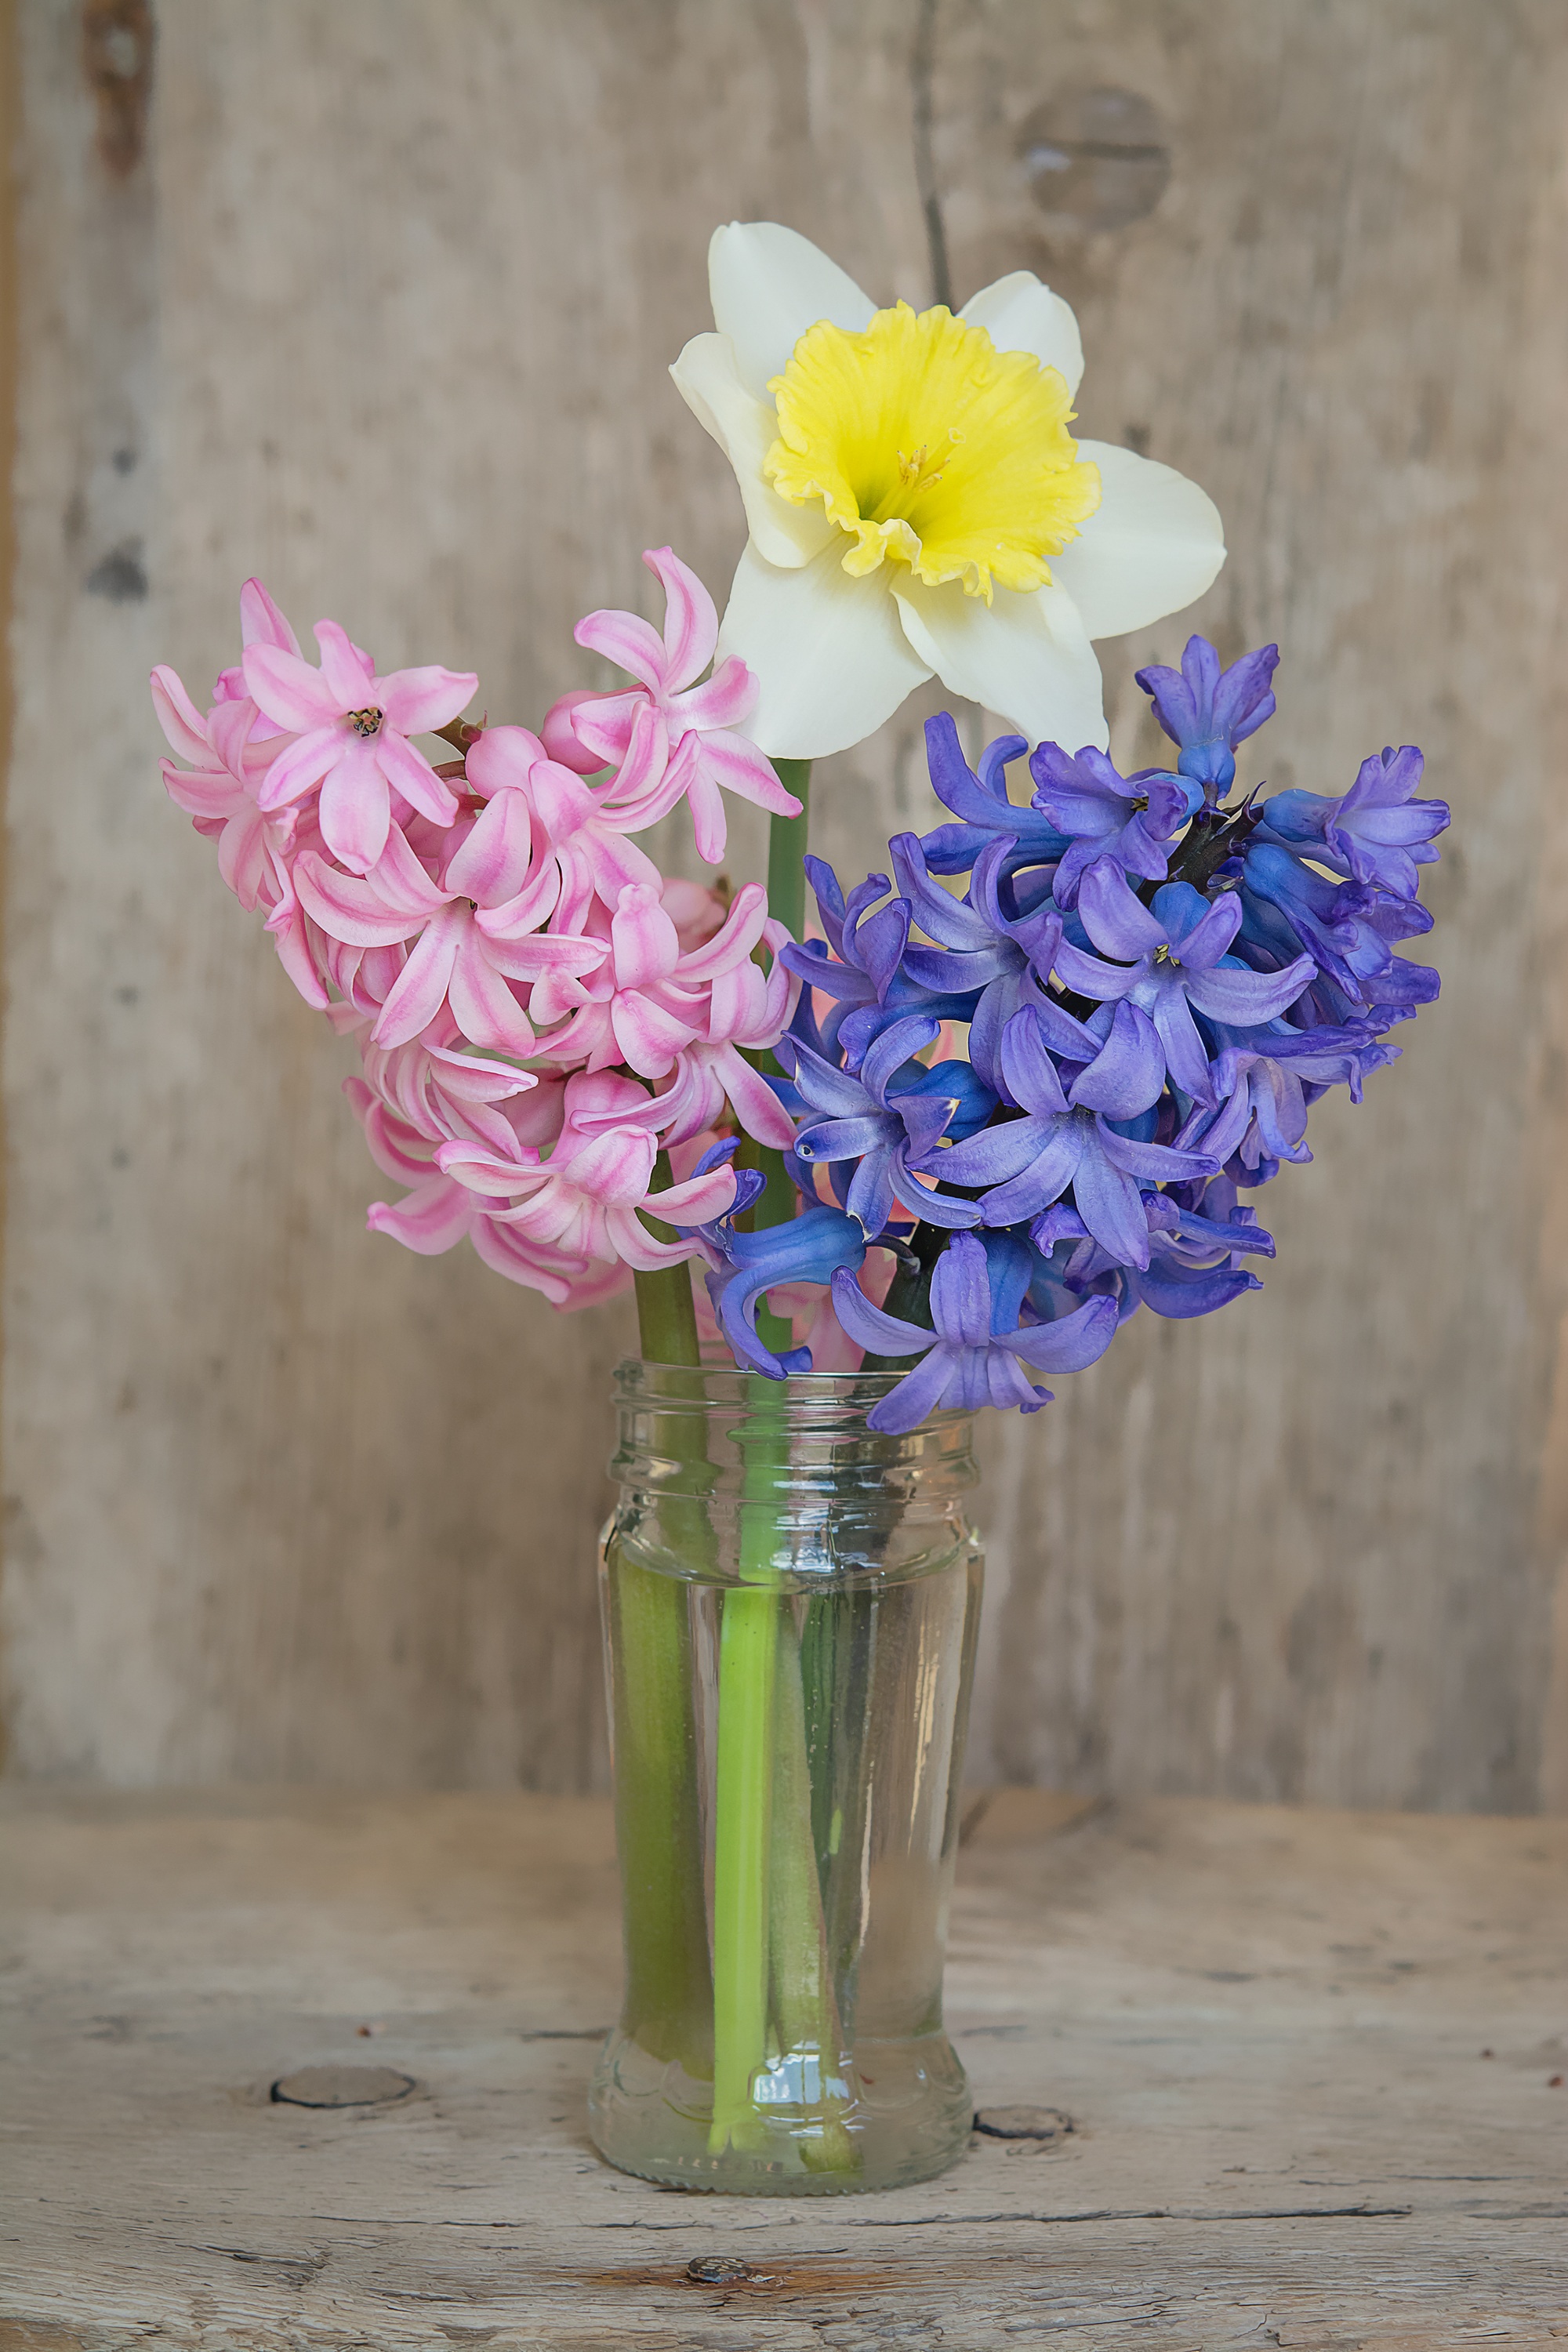
blossom, plant, flower, glass, bouquet, vase, spring, blue, yellow, pink, flora, deco, flowers, narcissus, floristry, hyacinth, flowering plant, flower bouquet, cut flowers, floral design, land plant, flower arranging, closeup spring flowers